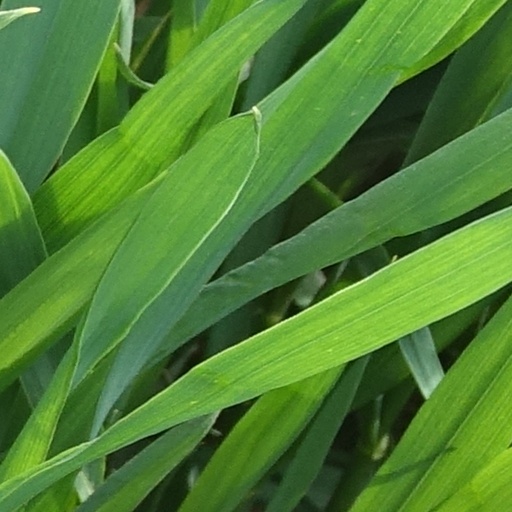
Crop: wheat